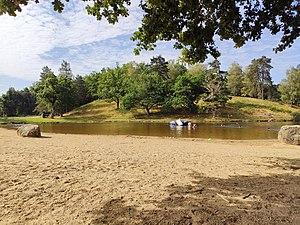
Plage du plan d'eau d'Auriac en Corrèze.
Auriac est une commune française du département de la Corrèze en région Nouvelle-Aquitaine.